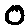
Label: 0